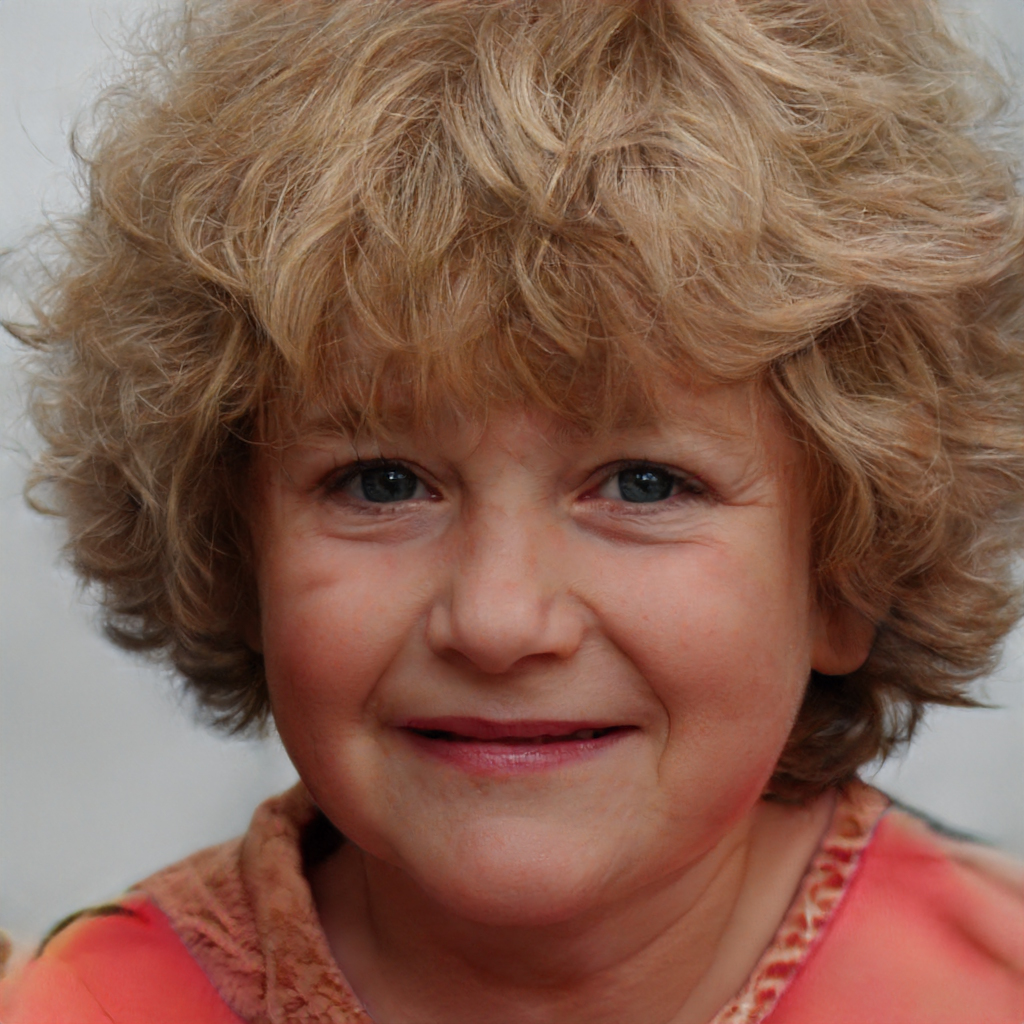
Gender: Female